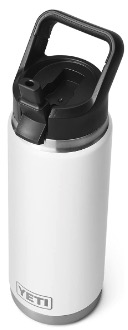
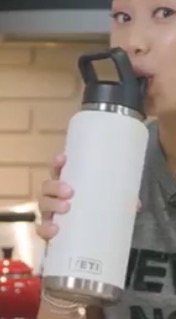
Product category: misc
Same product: yes